I Love Trouble (1994 film)

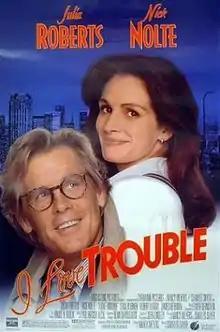
Theatrical release poster

I Love Trouble is a 1994 American romantic action comedy film starring Julia Roberts and Nick Nolte. It was written and produced by the husband-and-wife team of Nancy Meyers and Charles Shyer, and directed by Shyer. The film received negative reviews from critics and underperformed at the box office.